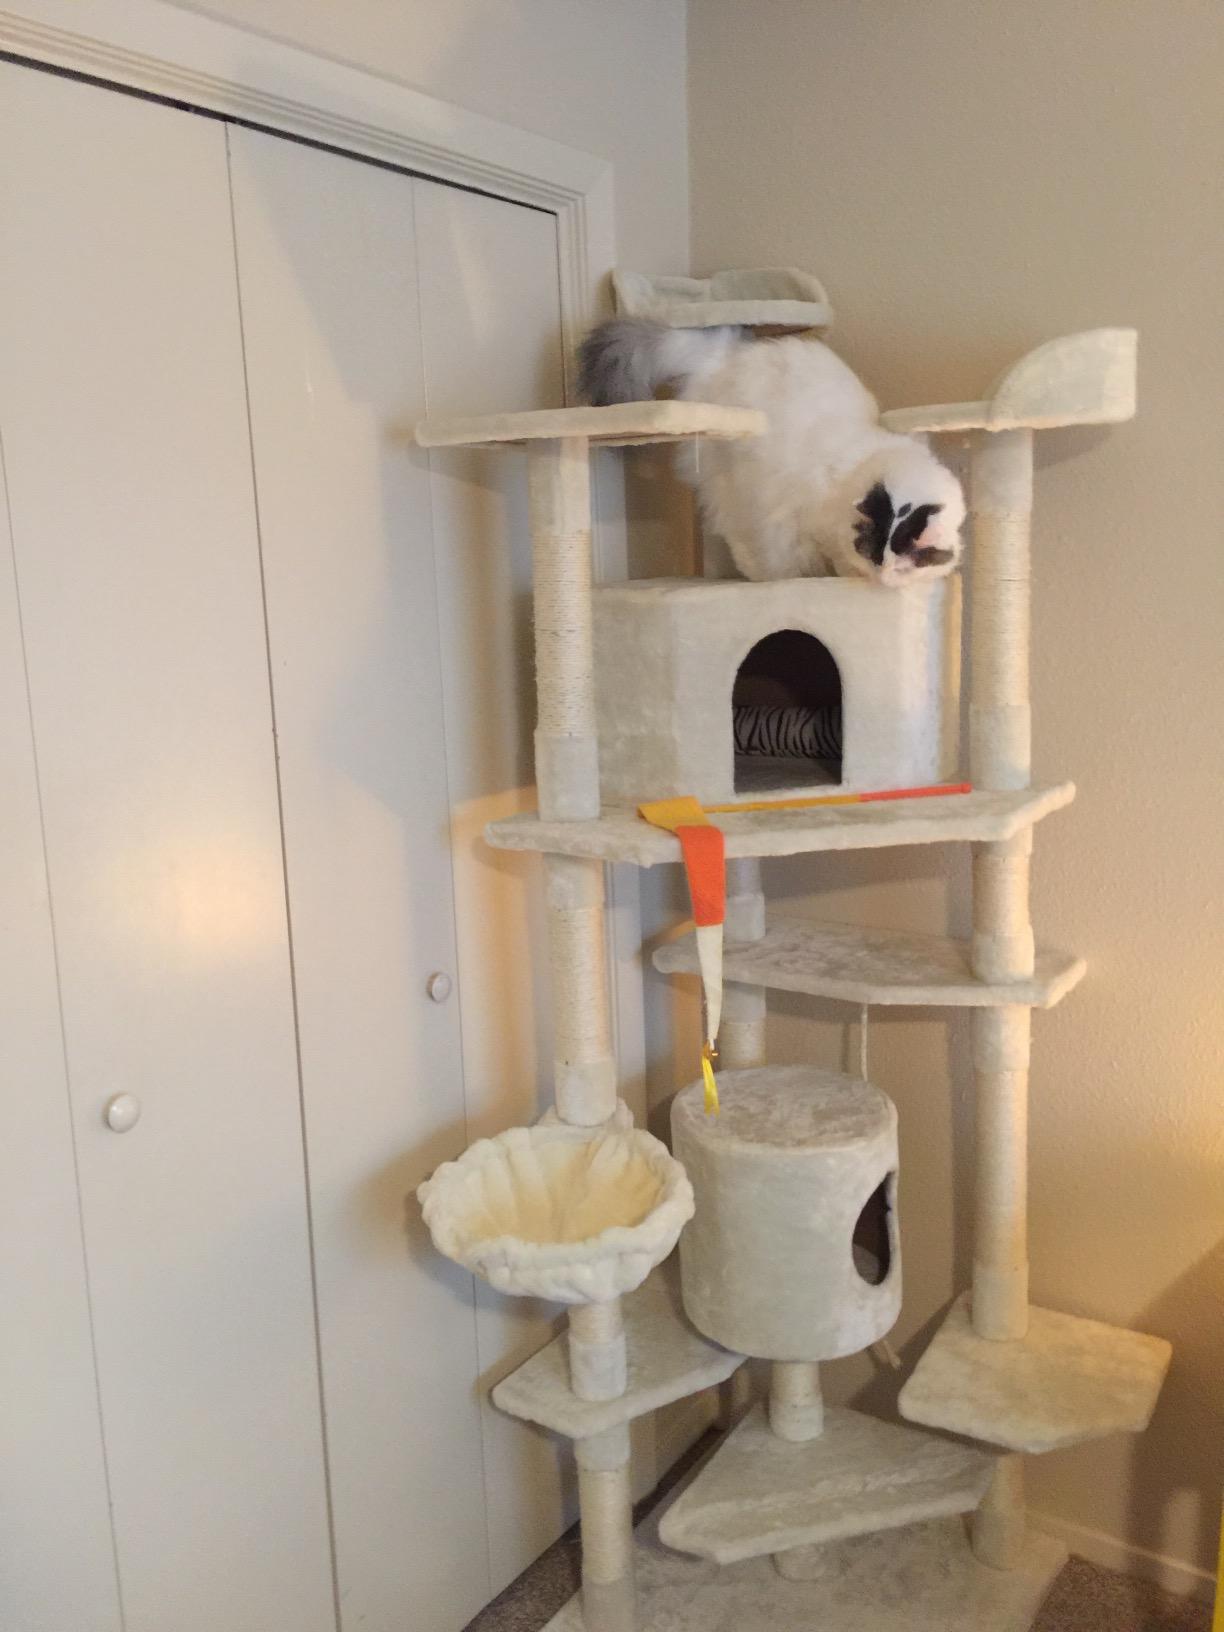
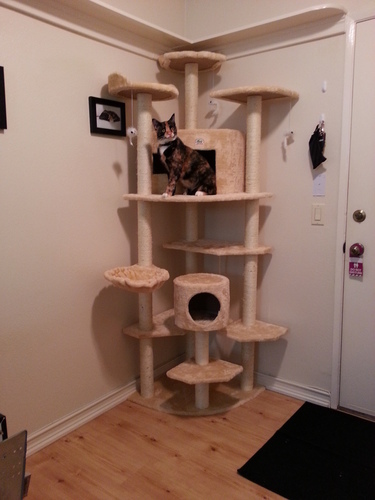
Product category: items_cat tree
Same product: no